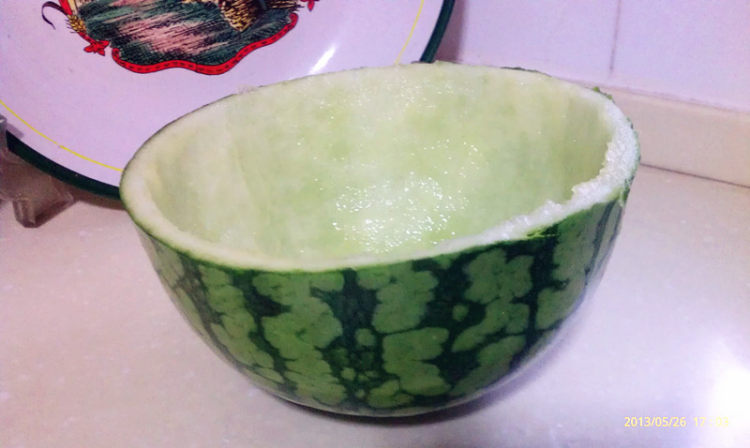
Label: trash